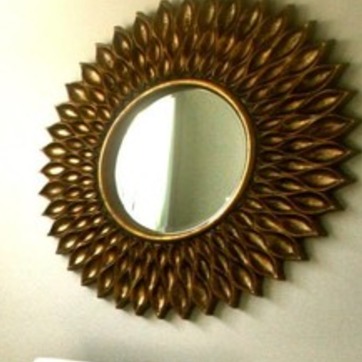
Material: mirror